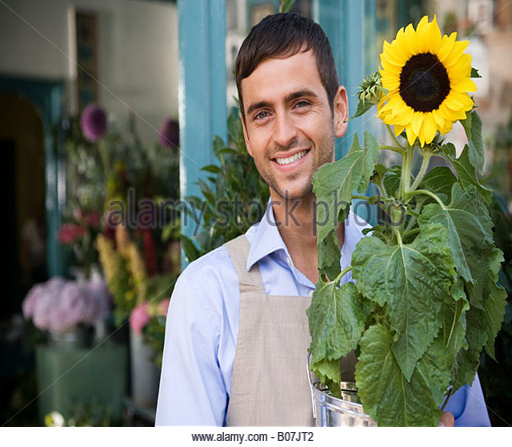
male florist standing outside his shop , holding a potted sunflower